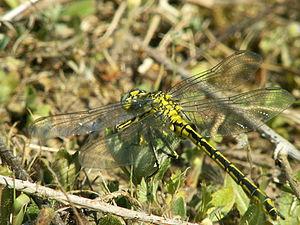
La liste ci-dessous recense les 58 espèces de libellules observées en Bretagne. Le territoire considéré correspond aux départements de la Bretagne historique, soit les Côtes-d'Armor, le Finistère, l’Ille-et-Vilaine, la Loire-Atlantique et le Morbihan.